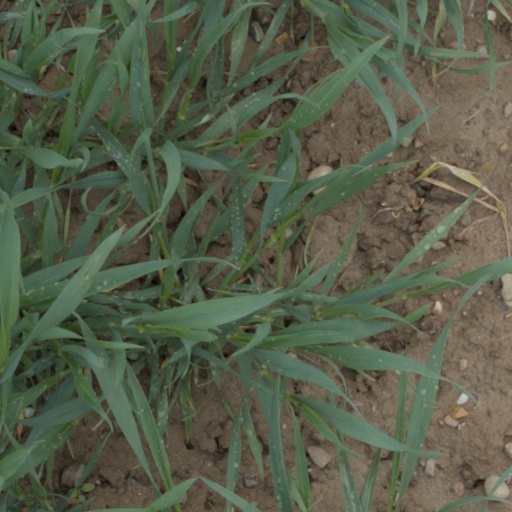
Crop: wheat